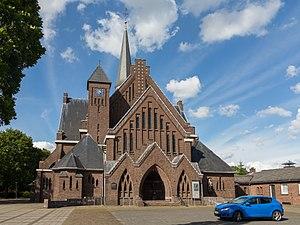
Hoeven est un village situé dans la commune néerlandaise de Halderberge, dans la province du Brabant-Septentrional. Le 1ᵉʳ janvier 2007, le village comptait 6 560 habitants.